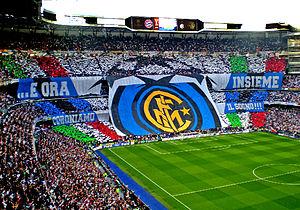
Le Football Club Internazionale Milano, abrégé en FC Internazionale Milano, couramment appelée Internazionale, Inter ou Inter Milan, est un club de football professionnel italien fondé le 9 mars 1908 et basé dans la ville de Milan, dans la région de Lombardie, dans le nord de l'Italie.
La finale de la Ligue des Champions 2010 est la cinquante-cinquième finale de la Ligue des champions de l'UEFA. Disputée le 22 mai 2010 au Stade Santiago Bernabéu de Madrid, elle oppose le club allemand du Bayern Munich au club italien de l'Inter Milan qui ont respectivement éliminés en demi-finale l'Olympique lyonnais et le FC Barcelone.